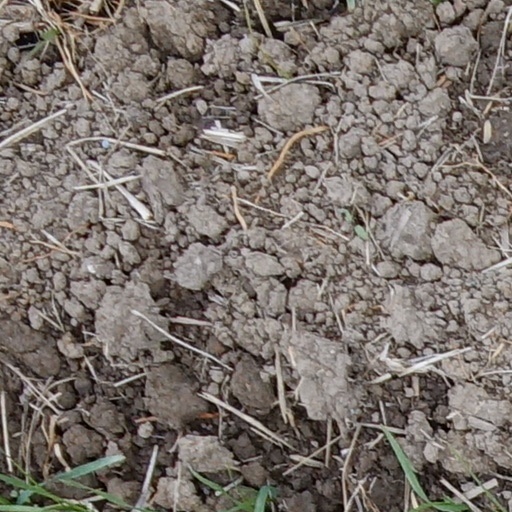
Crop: wheat